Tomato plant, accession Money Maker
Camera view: tilt-top (135 deg); turntable rotation: 150 degrees
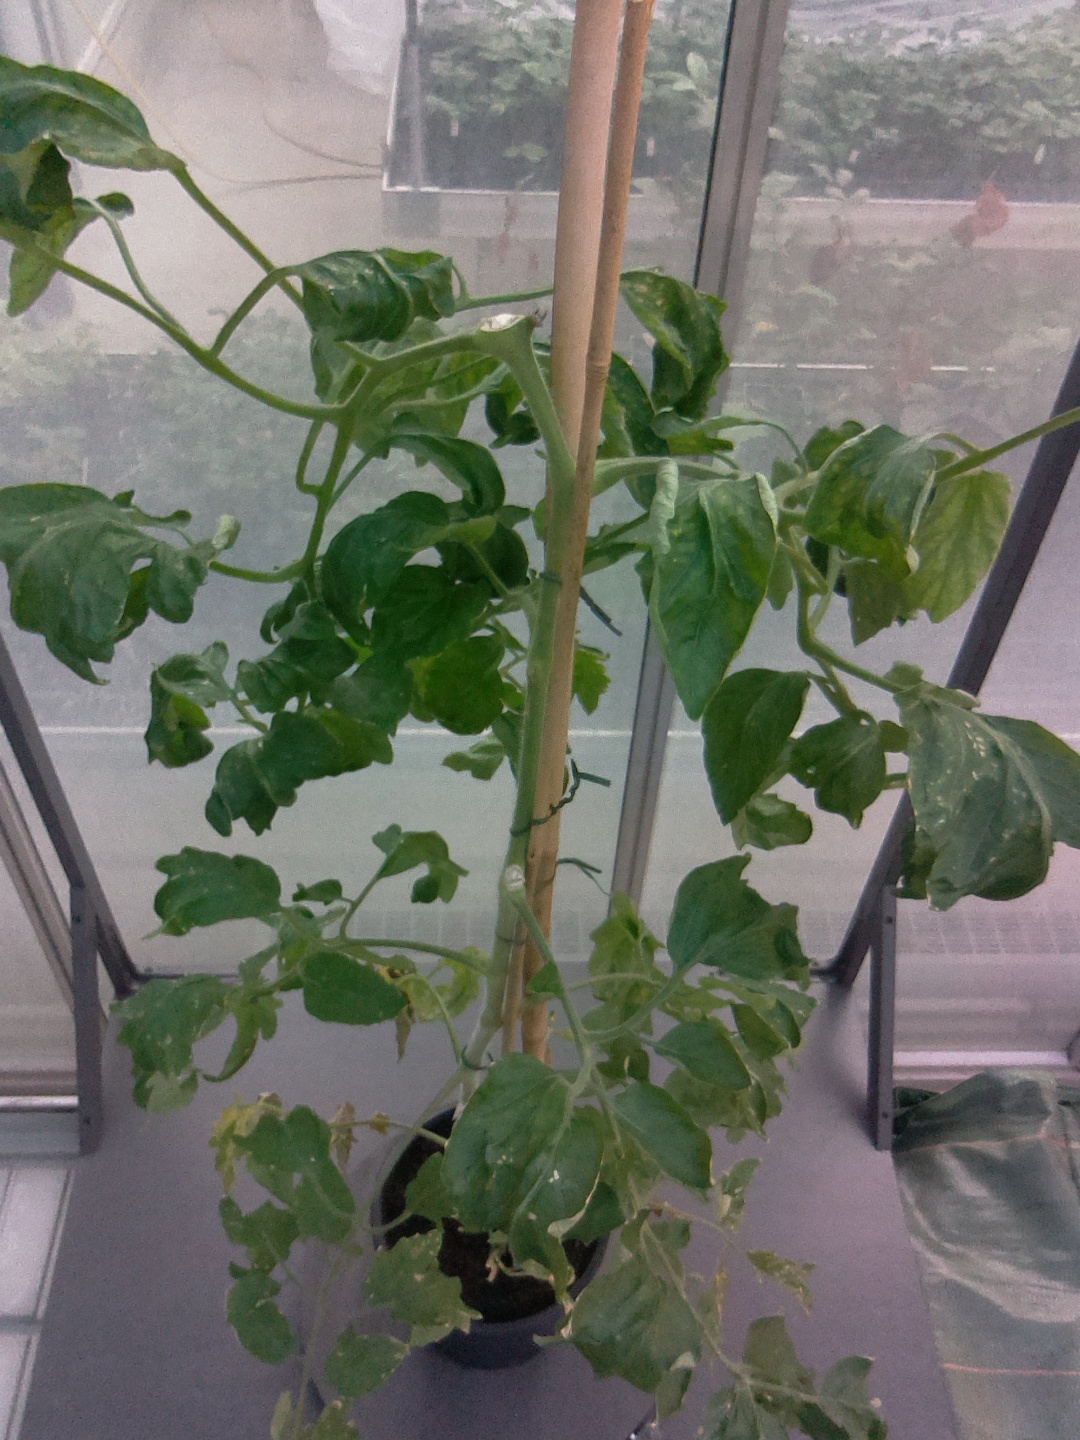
BBCH growth stage 29: 90%-100% Side shoots formed